Institution of Chemical Engineers

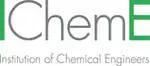

The Institution of Chemical Engineers (IChemE) is a global professional engineering institution with 30,000 members in 114 countries. It was founded in 1922 and awarded a Royal Charter in 1957.